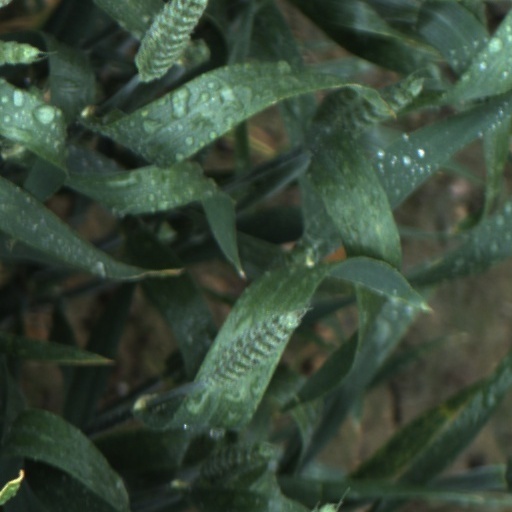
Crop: wheat